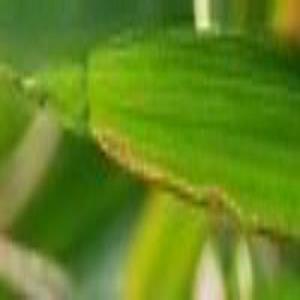
Disease: Bacterialblight